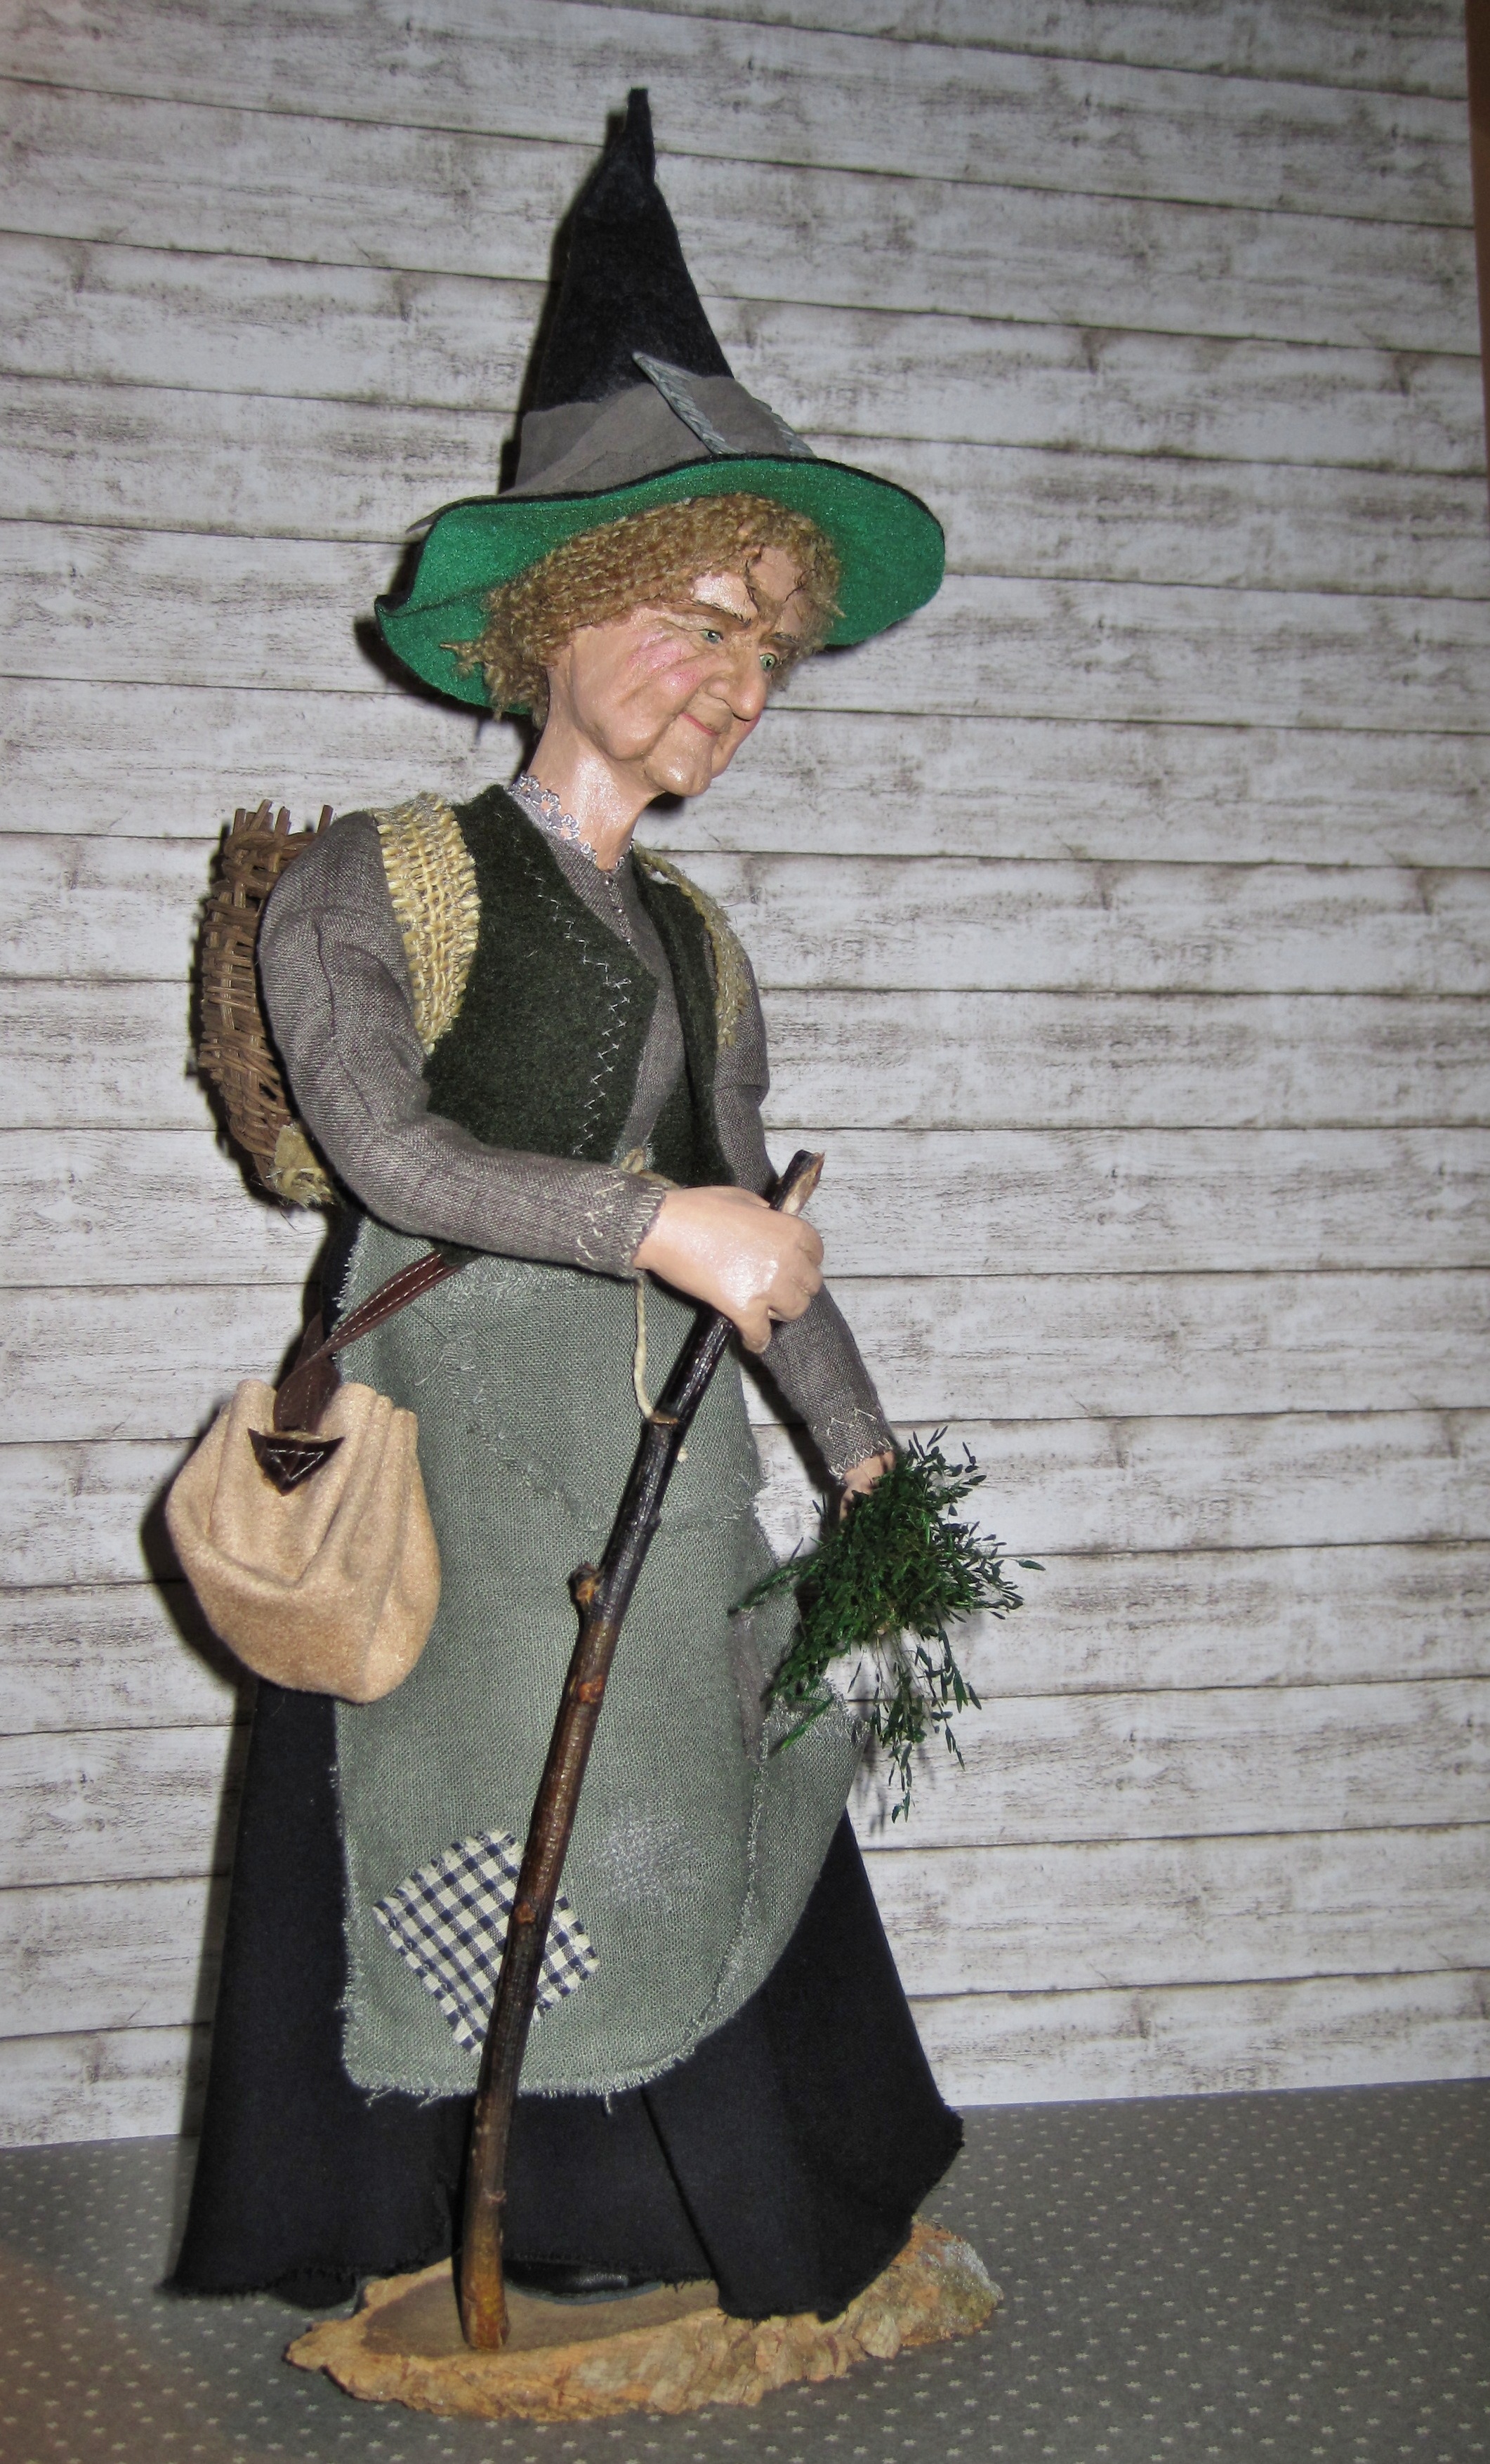
person, monument, statue, bag, clothing, toy, doll, dress, costume, herbs, middle ages, wear, the witch, witch hat, herbal witch, forest witch